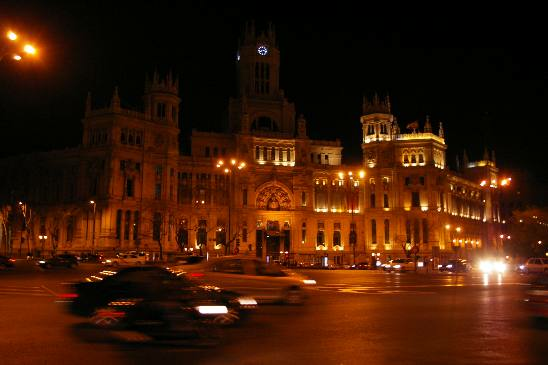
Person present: No